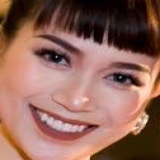
ca sĩ Sĩ Thanh